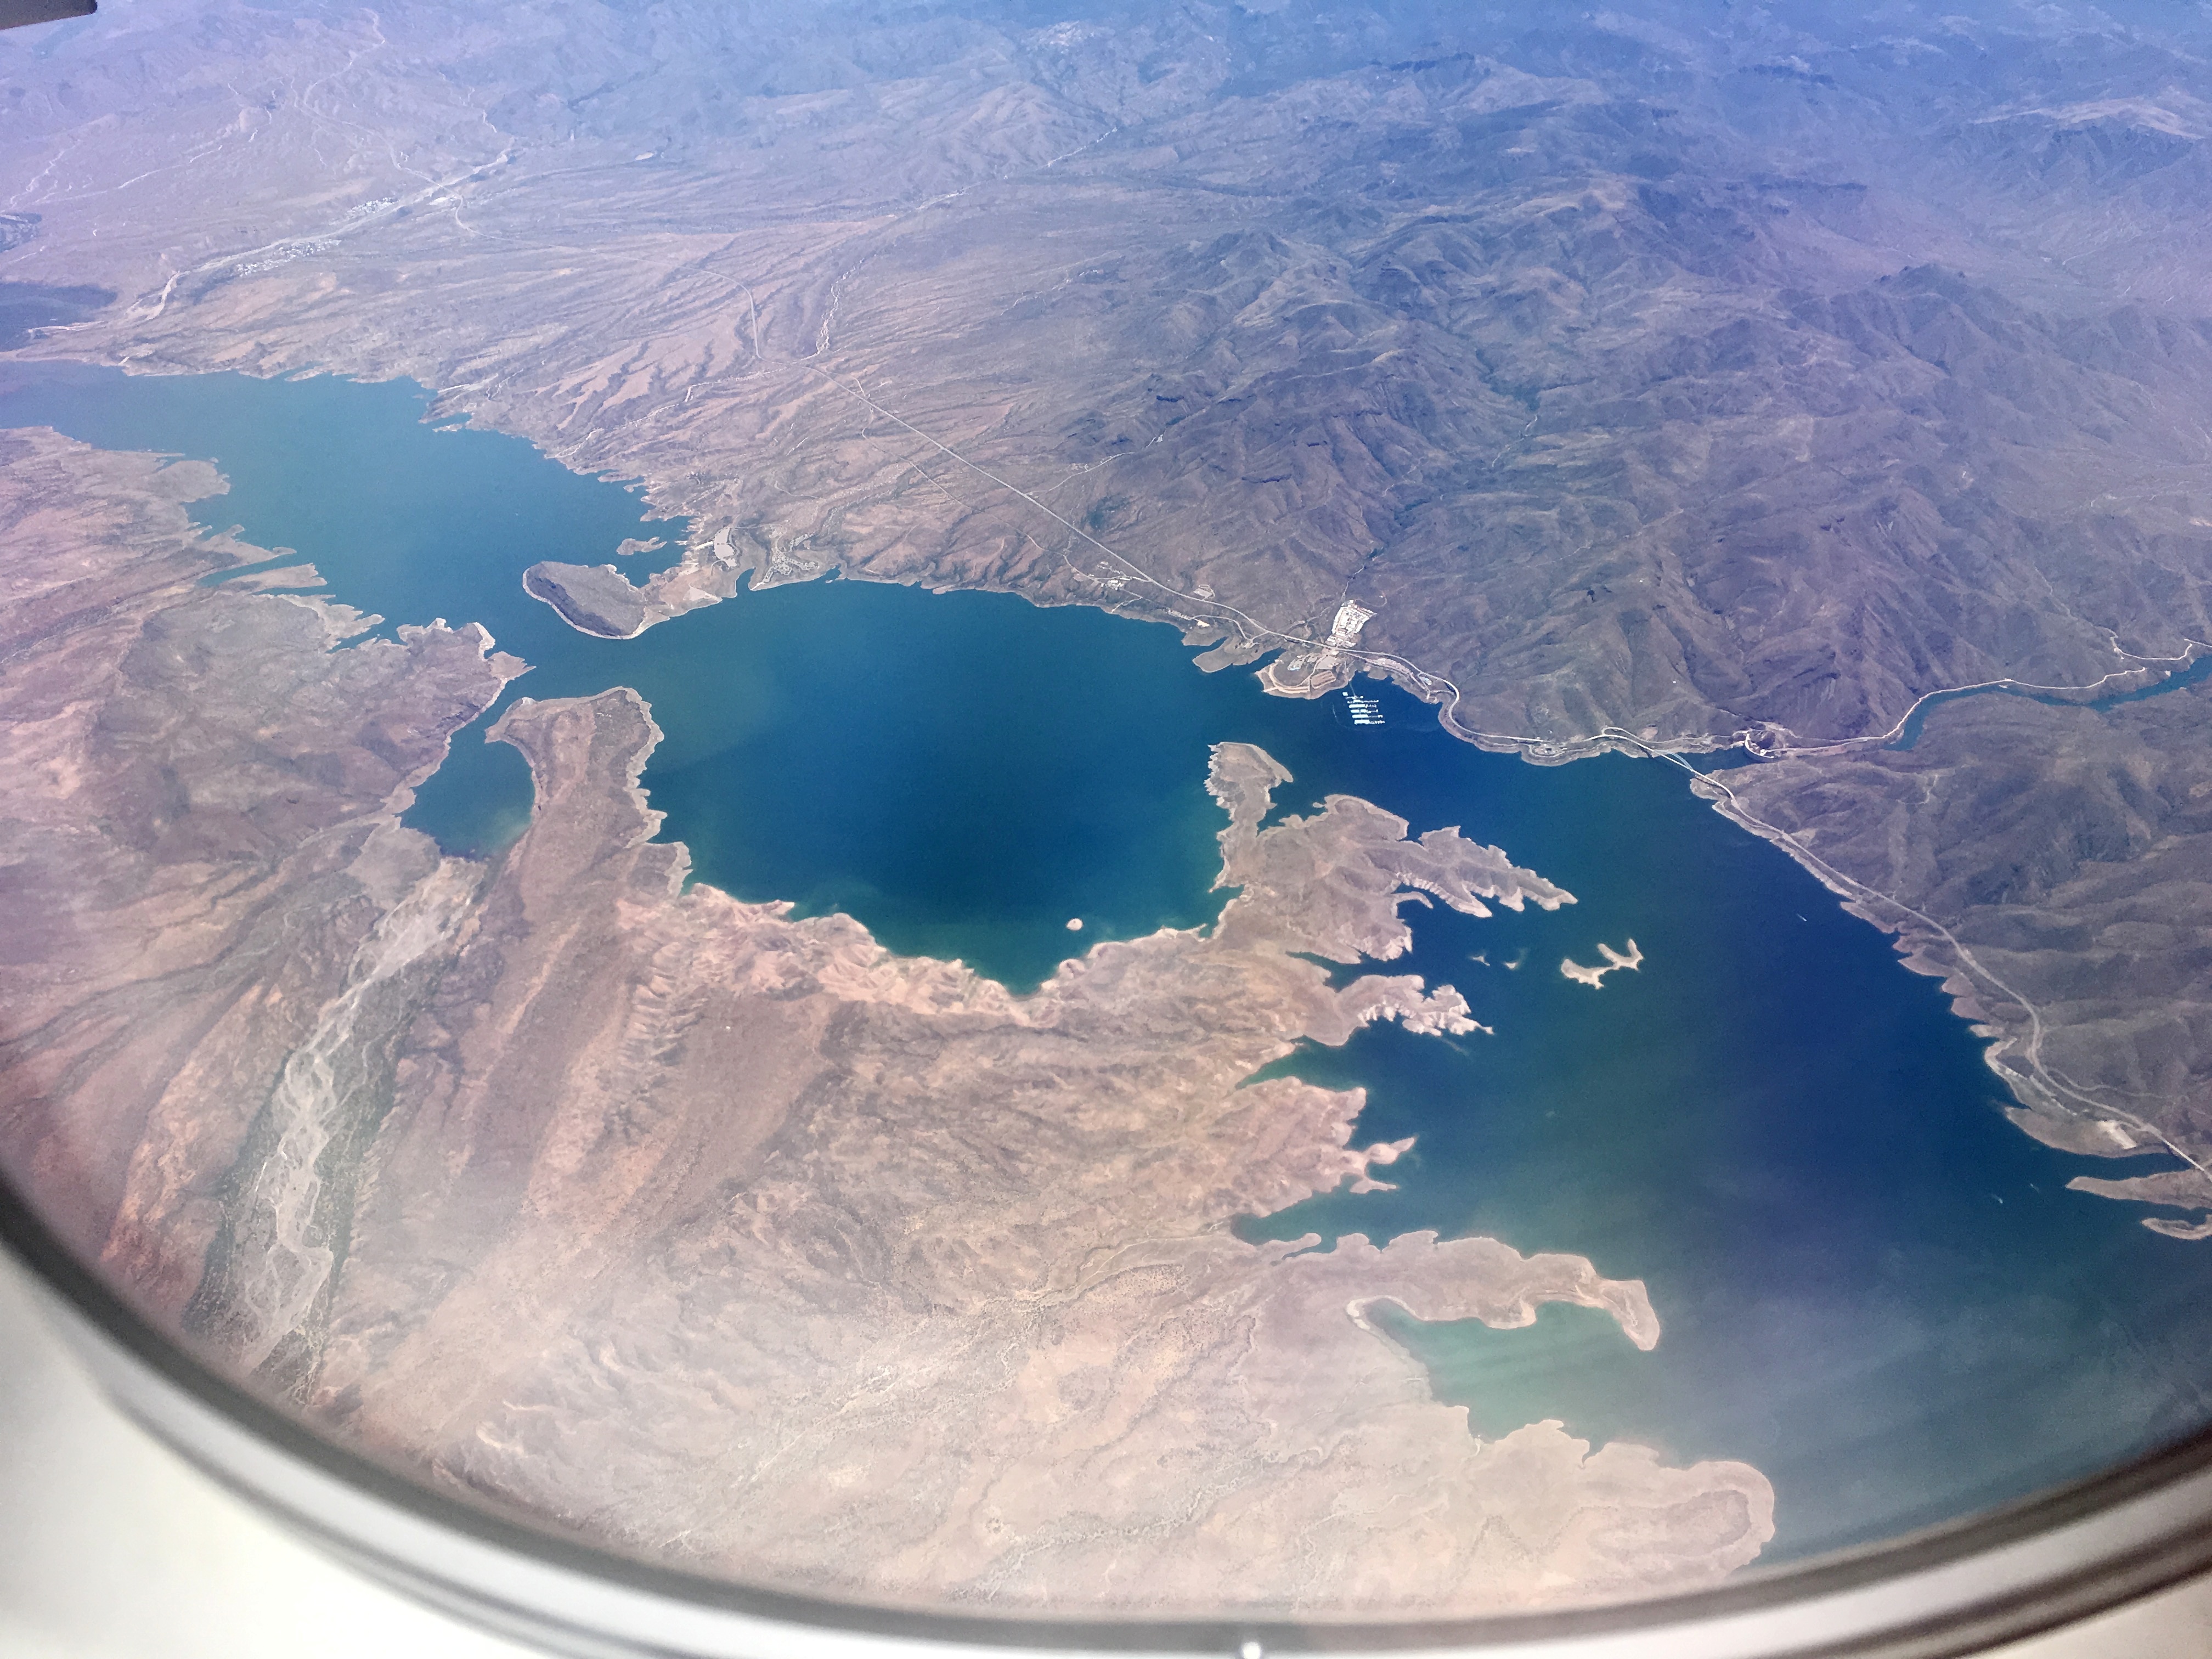
atmosphere, reflection, flight, earth, planet, aerial photography, atmosphere of earth